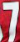
Number: 7